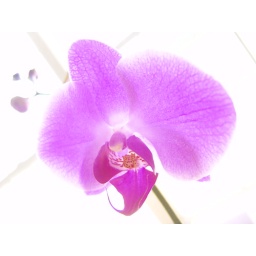
sitting on my desk, by the window